Rib eye steak

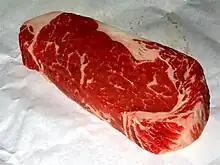
Choice beef rib eye steak

Ribeye steaks are mostly composed of the longissimus dorsi muscle but also contain the complexus and spinalis muscles. The longissimus dorsi is also referred to as the "eye of the ribeye". The spinalis is also referred to as the "ribeye cap" and the complexus is a small muscle at the front of the ribeye which may be trimmed off by the butcher.